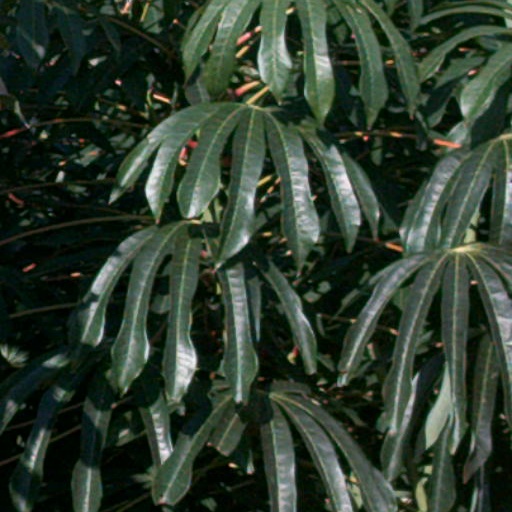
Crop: cassava